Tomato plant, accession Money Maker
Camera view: tilt-top (135 deg); turntable rotation: 30 degrees
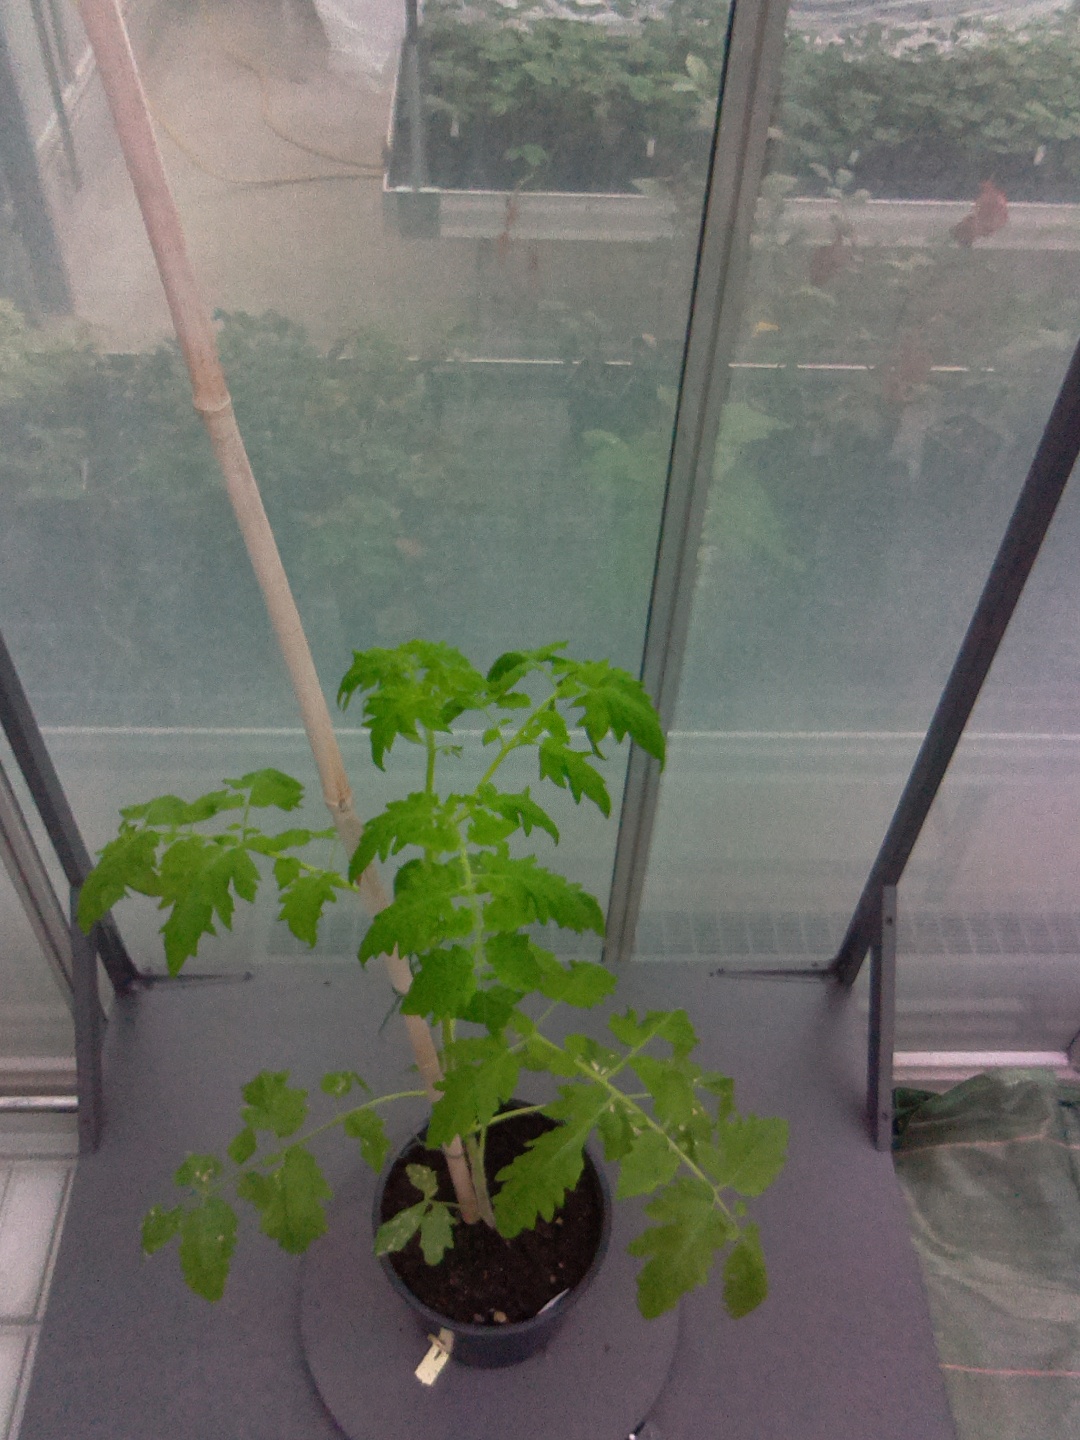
BBCH growth stage 52: 2 inflorescences visible